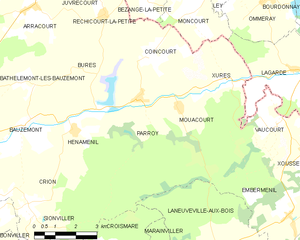
Parroy est une commune française située dans le département de Meurthe-et-Moselle en région Grand Est.